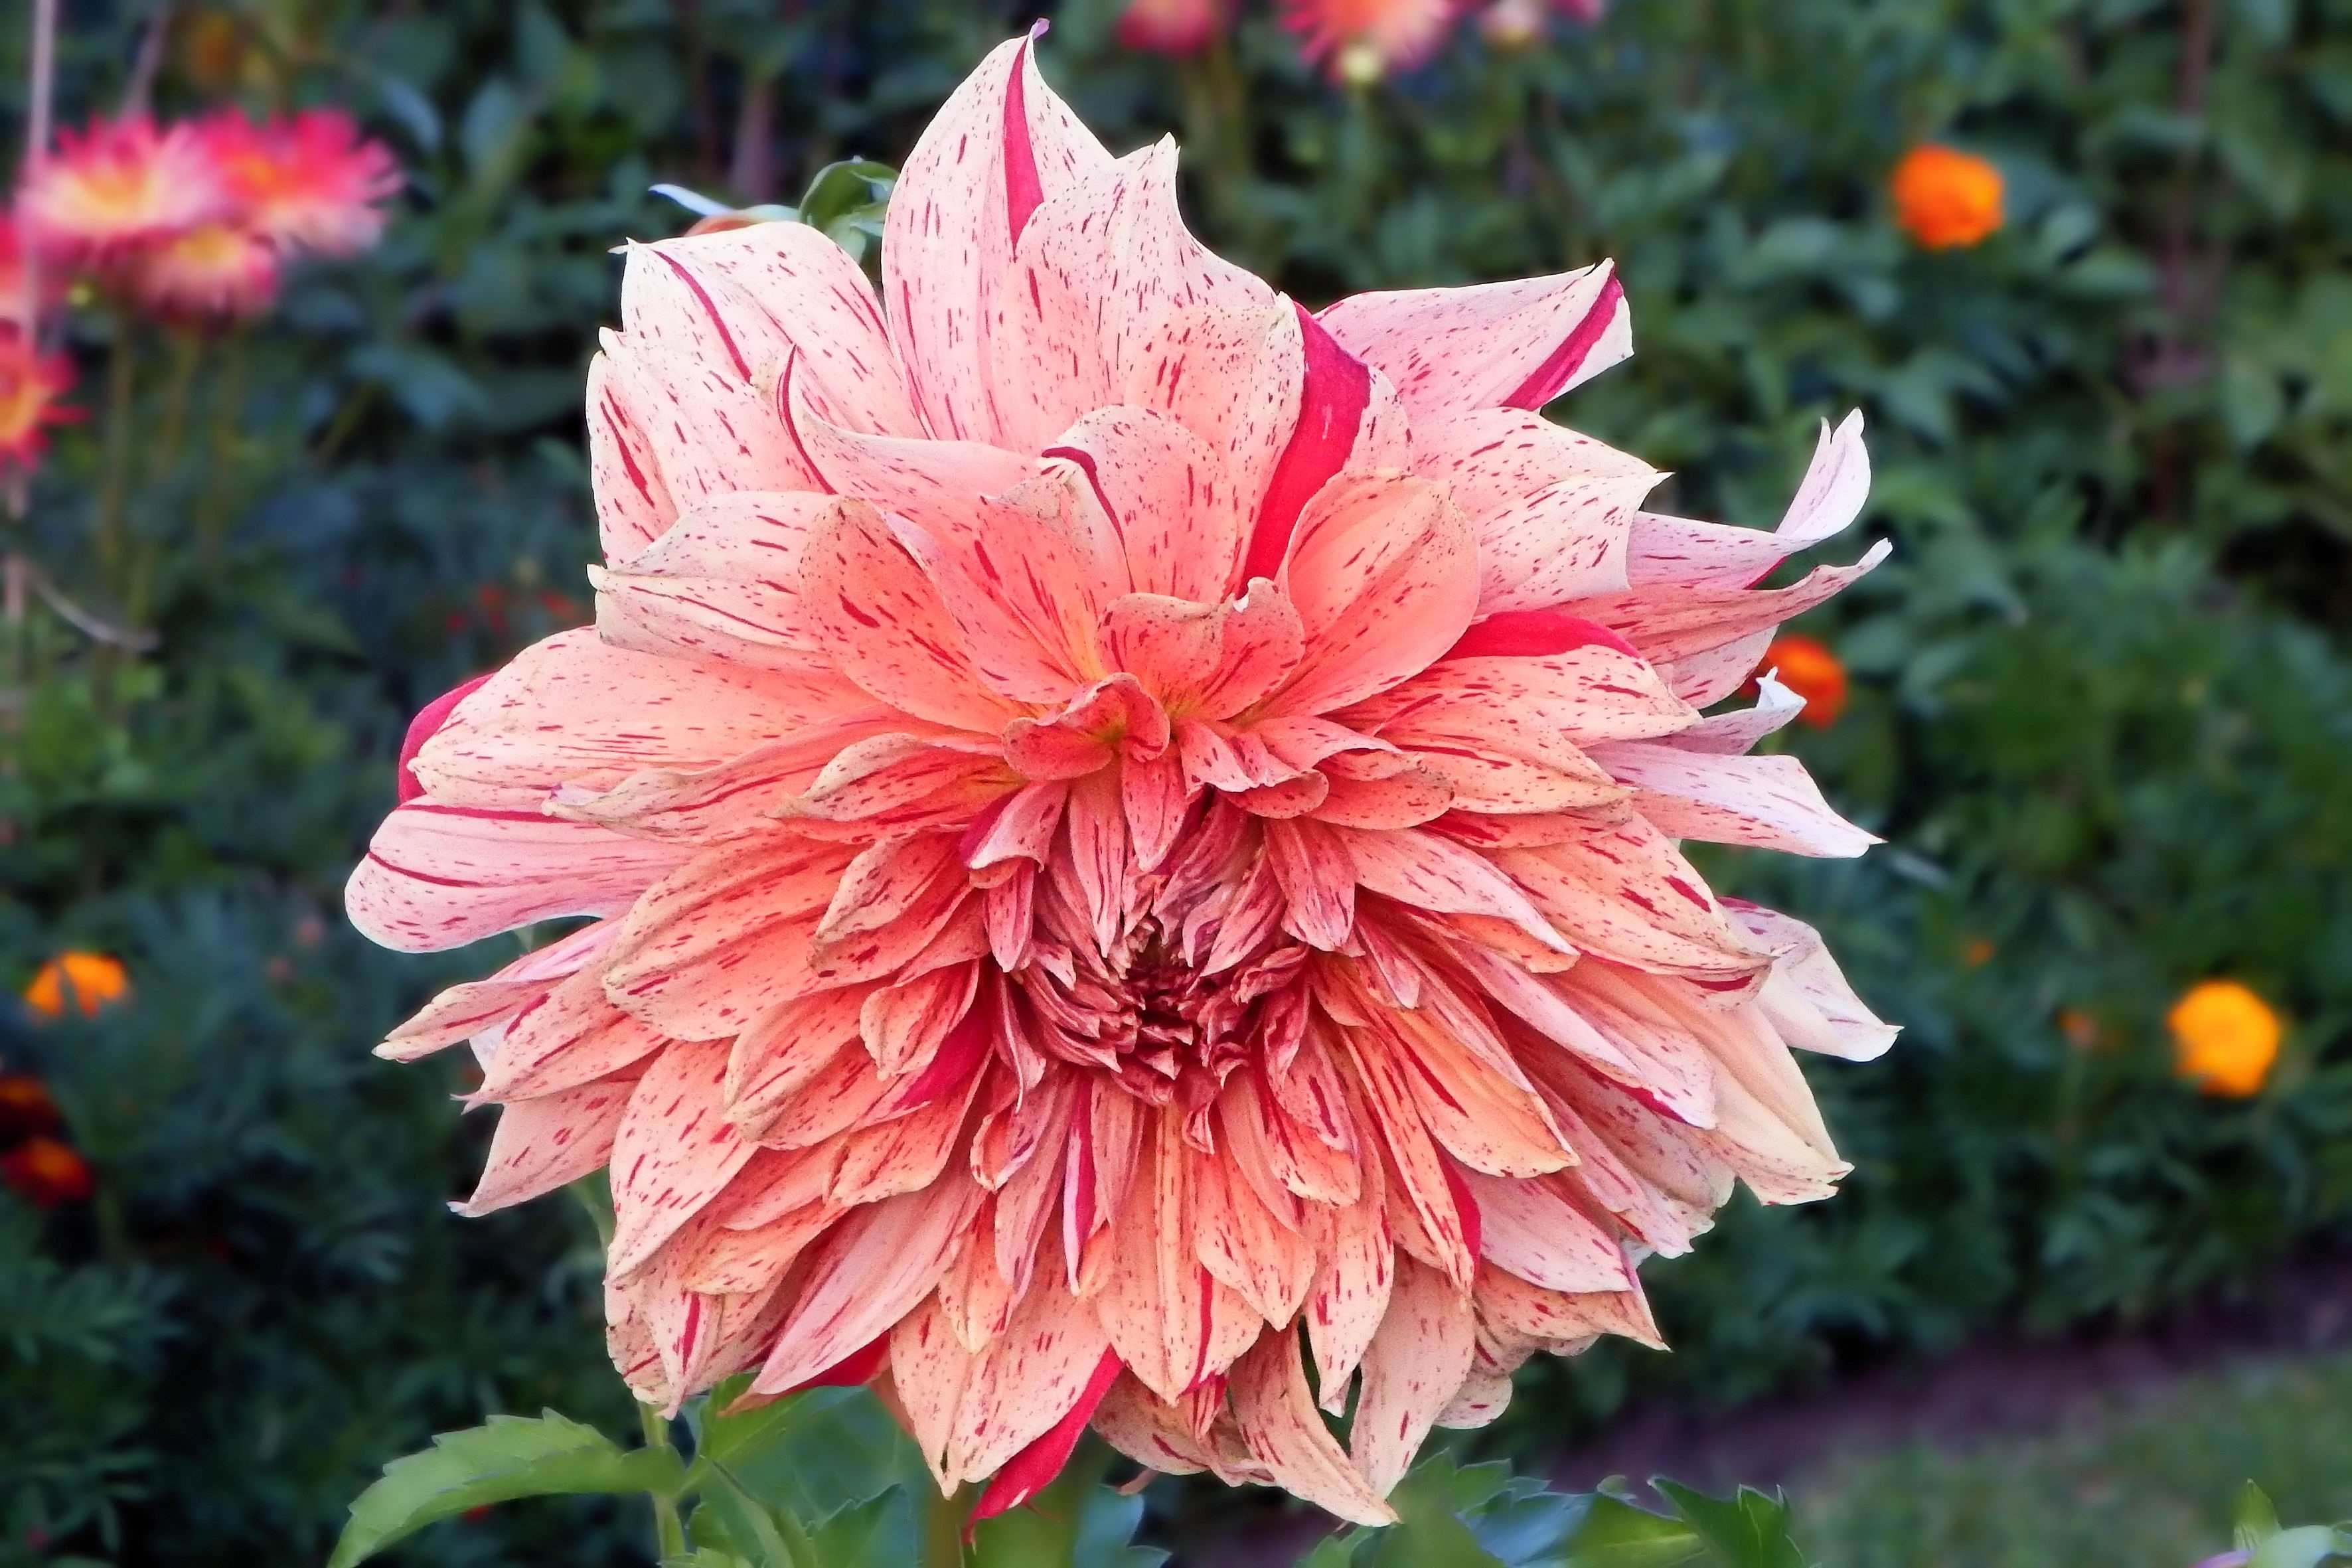
blossom, plant, flower, petal, bloom, botany, flora, dahlia, dahlia garden, autumn flower, garden plant, flowering plant, daisy family, annual plant, land plant